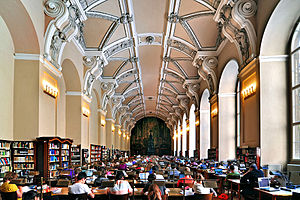
Tjekkisk nationalbibliotek
Nationalbibliotekets moderne læsesal
Det nationale bibliotek i den Tjekkiske Republik er Tjekkiets nationalbibliotek.